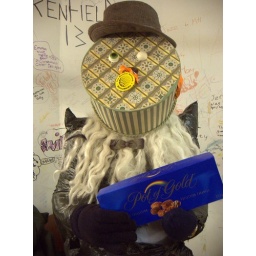
Evil hat box guy was lurking in his castle. &amp;quot;No one will ever get my pot of gold.&amp;quot;